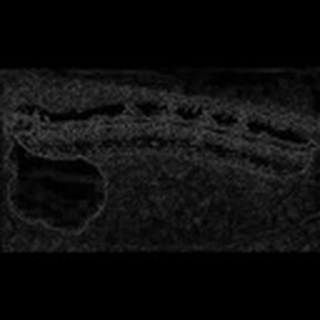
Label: cotton_army_worm